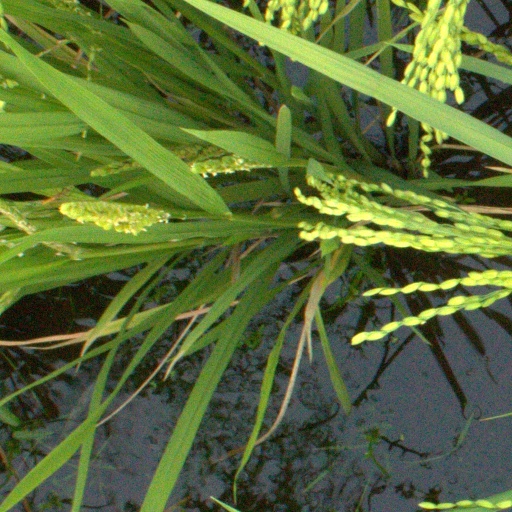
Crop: rice